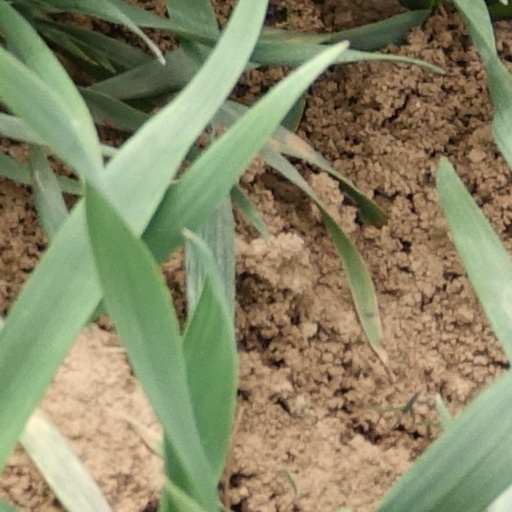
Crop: wheat